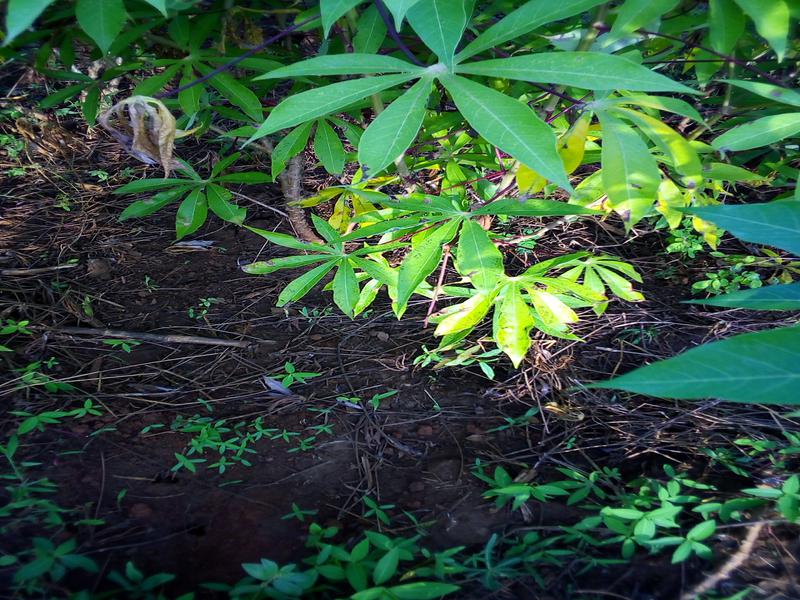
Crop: cassava
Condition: bacterial_blight